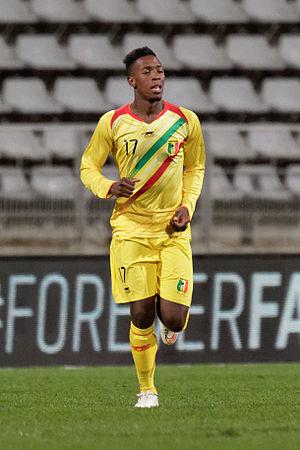
Birama Touré est un footballeur international malien né le 6 juin 1992 à Kayes. Il évolue au poste de milieu défensif à l'AJ Auxerre.